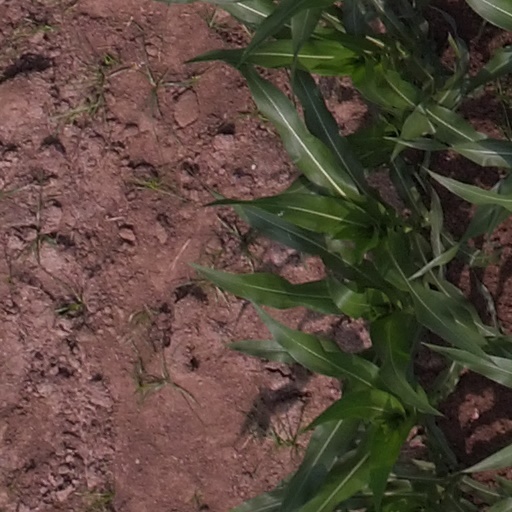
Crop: maize; corn